Mariusz Pudzianowski

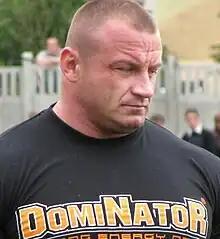
Pudzianowski in 2009

Mariusz Zbigniew Pudzianowski (born 7 February 1977), also known as "Pudzian" and "Dominator", is a Polish mixed martial artist and former strongman competitor. With 43 international victories at a record 70% winning percentage and over 20 world records in his strongman career, he is widely regarded as one of the greatest strength athletes of all time.